List of birds of Zambia

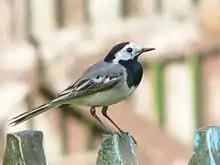
The white wagtail ("Motacilla alba") lives near habitation and water.

The sunbirds and spiderhunters are very small passerine birds which feed largely on nectar, although they will also take insects, especially when feeding young. Flight is fast and direct on their short wings. Most species can take nectar by hovering like a hummingbird, but usually perch to feed.